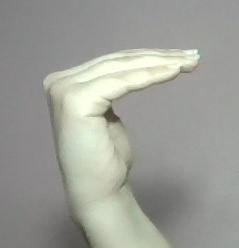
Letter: haa